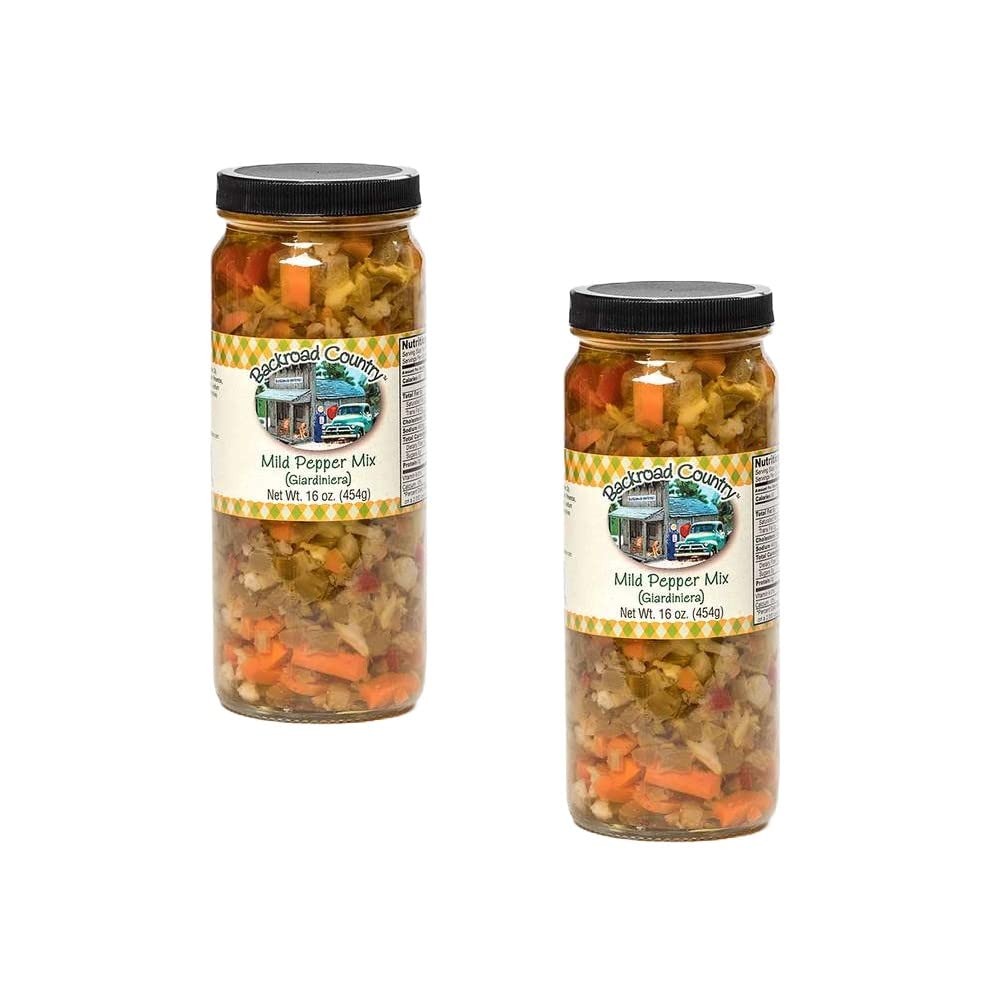
Item Name: Backroad Country Mild Bell Pepper and Vegetable Mix Zesty Spicy Flavor 2 Jars
Bullet Point 1: Includes two jars
Bullet Point 2: Each glass jar net wt 16 oz
Bullet Point 3: USA made in OhioIngredients:Select bell peppers, soybean oil, celery, cauliflower, carrots, green olives, pimentos, water, vinegar, salt, spices, 1/10th of 1% sodium benzoate and calcium chloride as preservatives.
Product Description: Pack a Punch with our Pepper Mixes The perfect picnic and party food! Just add our pepper mixes to hot dogs, sandwiches and salads for instant zesty, spicy flavor. Includes two jars. Each glass jar net wt 16 oz. USA made in Ohio. Ingredients:Select bell peppers, soybean oil, celery, cauliflower, carrots, green olives, pimentos, water, vinegar, salt, spices, 1/10th of 1% sodium benzoate and calcium chloride as preservatives.
Value: 2.0
Unit: Count

Price: 26.98